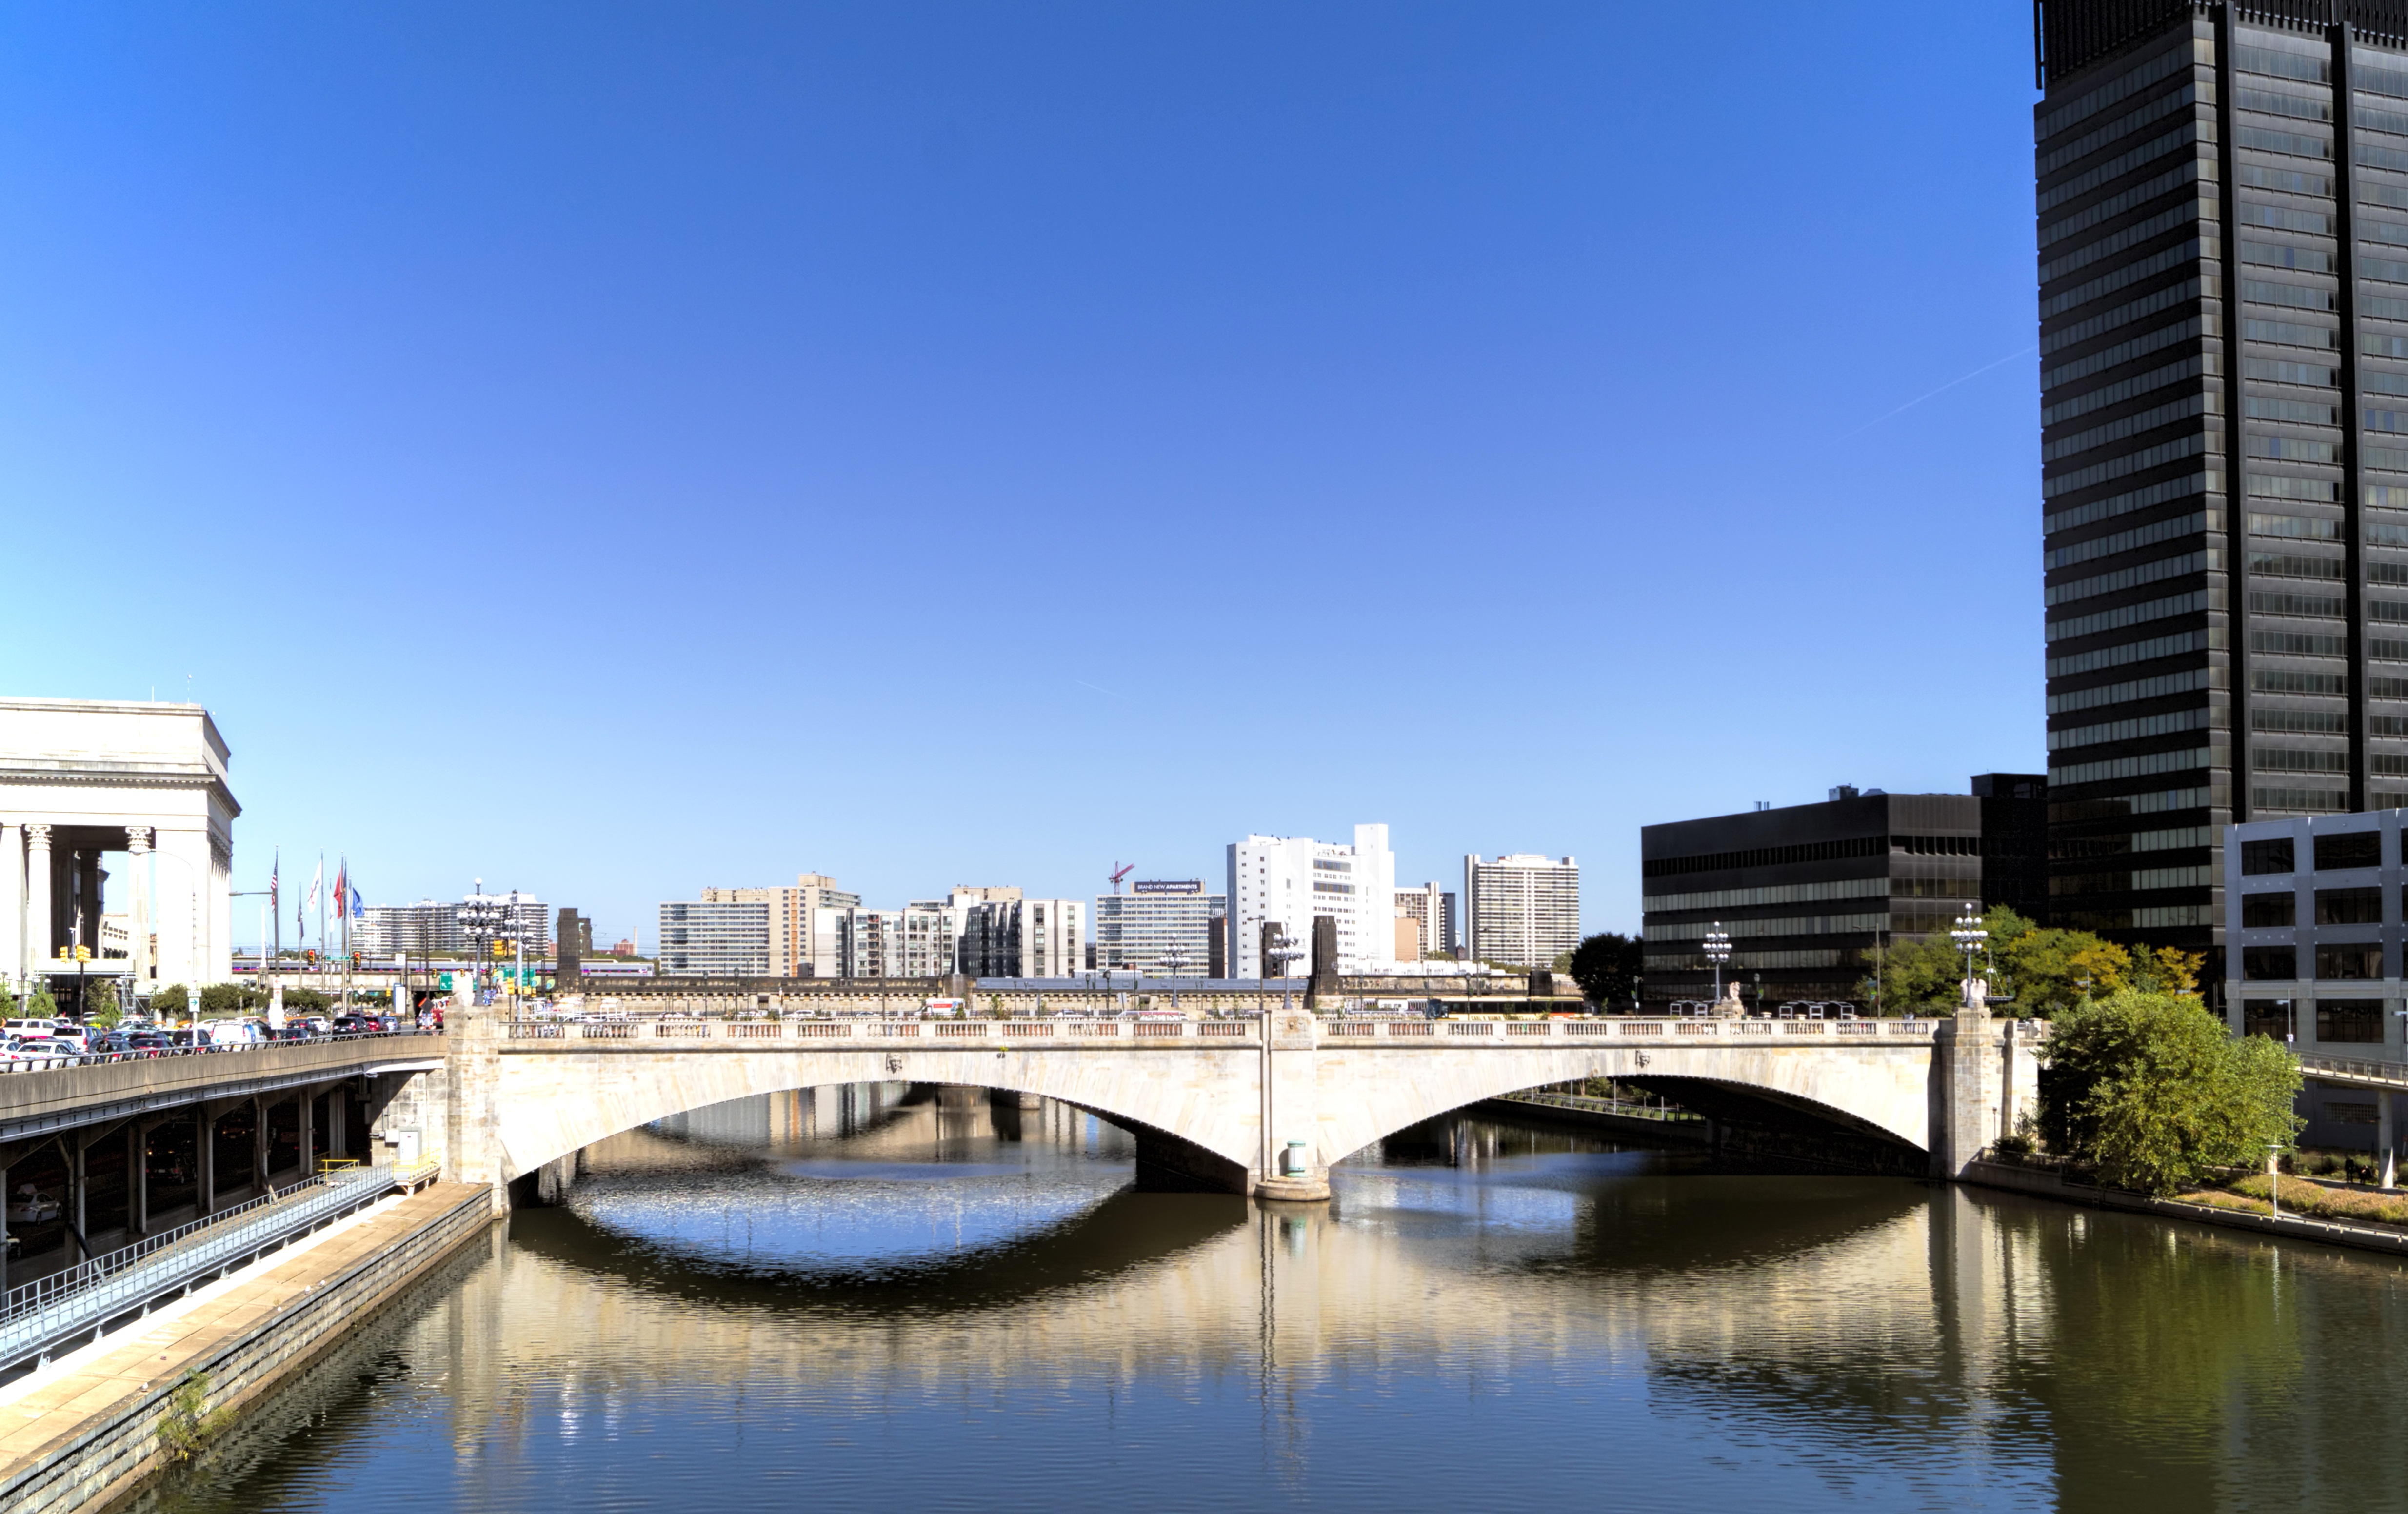
architecture, bridge, skyline, building, city, skyscraper, urban, river, canal, cityscape, downtown, travel, reflection, landmark, waterway, tower block, pennsylvania, philadelphia, condominium, reflecting pool, philadelphia skyline, human settlement, metropolitan area